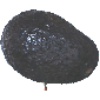
Label: Avocado ripe 1